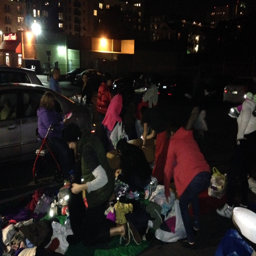
passing out clothing and other donations .